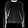
Label: Pullover